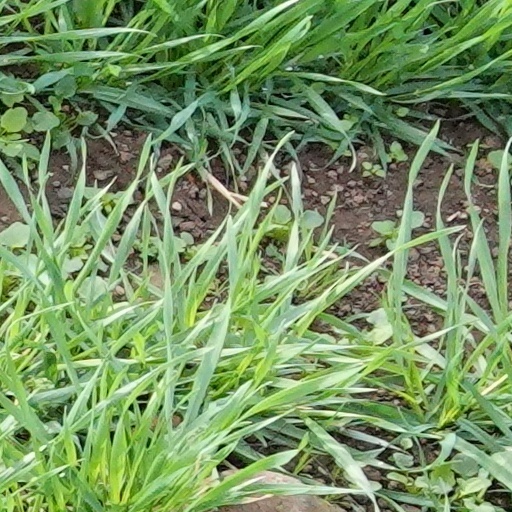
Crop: wheat